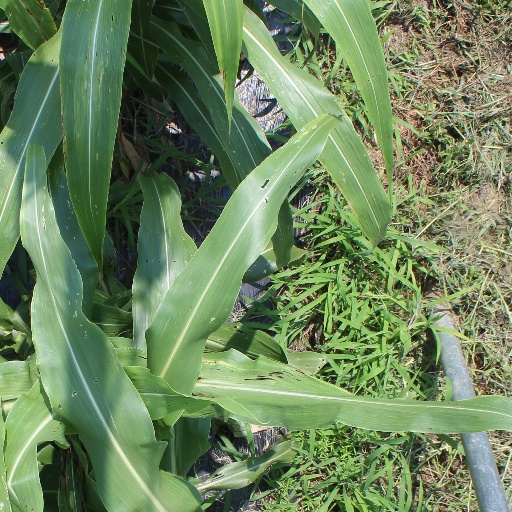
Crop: sorghum